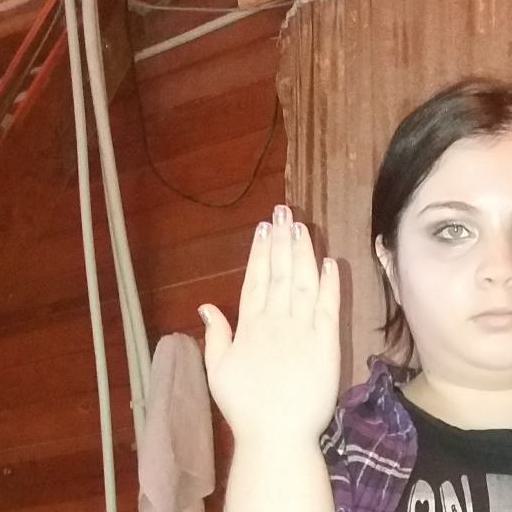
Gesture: stop_inverted